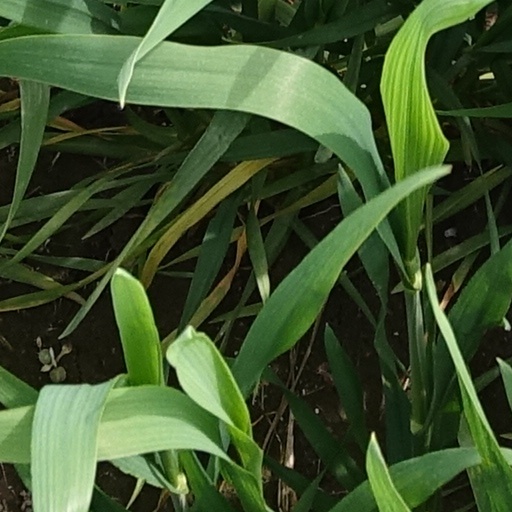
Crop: wheat